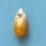
Maize quality: Good